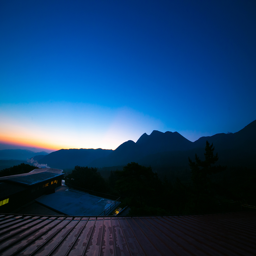
a panoramic view of the mountains .